Renaissance in Scotland

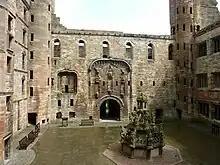
A red stone courtyard with a doorway in the middle background and an ornate fountain in the mid-ground.

The court was central to the patronage and dissemination of Renaissance works and ideas. It was also central to the staging of lavish display that portrayed the political and religious role of the monarchy. This display was often tied up with ideas of chivalry, which was evolving in this period from a practical military ethos into a more ornamental and honorific cult. It saw its origins in the classical era, with Hector of Troy, Alexander the Great and Julius Caesar often depicted as proto-knights. Tournaments provided one focus of display, the most famous being those of the Wild Knight in 1507 and the Black Lady in 1508 under James IV. They were also pursued enthusiastically by James V who, proud of his membership of international orders of knighthood, displayed their insignia on the Gateway at Linlithgow Palace.